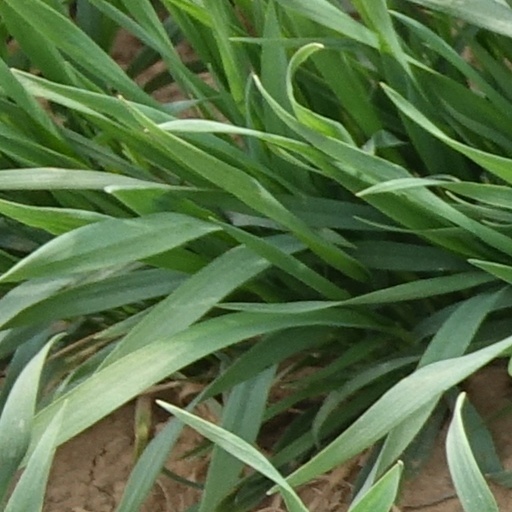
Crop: wheat